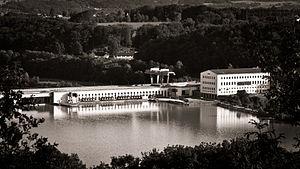
Le barrage d’Ybbs-Persenbeug est une centrale hydroélectrique du Danube en Basse-Autriche. Il se trouve aux confins du Strudengau, entre Ybbs an der Donau et Persenbeug. C'est la plus ancienne centrale hydroélectrique d'Autriche, et la quatrième du pays par sa capacité de production d'électricité.